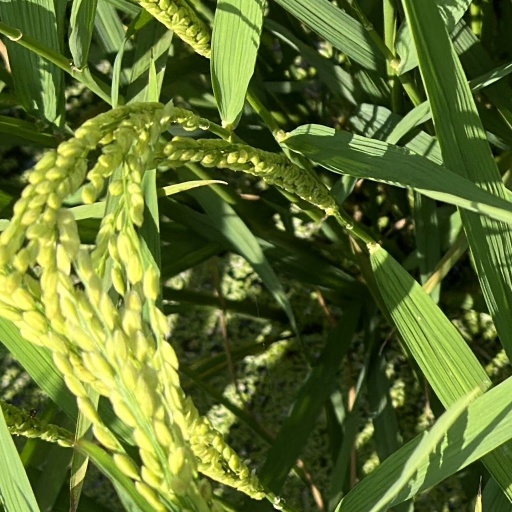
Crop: rice